May Revolution

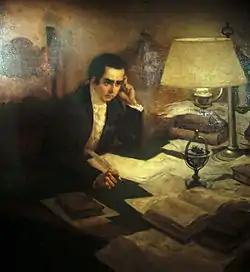
Mariano Moreno (1778–1811), an influential member of the "Primera Junta"

After a long interval, a document containing 411 signatures was delivered to the Cabildo. This paper proposed a new composition for the governing Junta, and a 500-man expedition to assist the provinces. The document—still preserved—listed most army commanders and many well-known residents, and contained many illegible signatures. French and Beruti signed the document, stating "for me and for six hundred more". However, there is no unanimous view among historians about the authorship of the document. Meanwhile, the weather improved and the sun broke through the clouds. The people in the plaza saw it as a favourable omen for the revolution. The "Sun of May" was created a few years later with reference to this event.